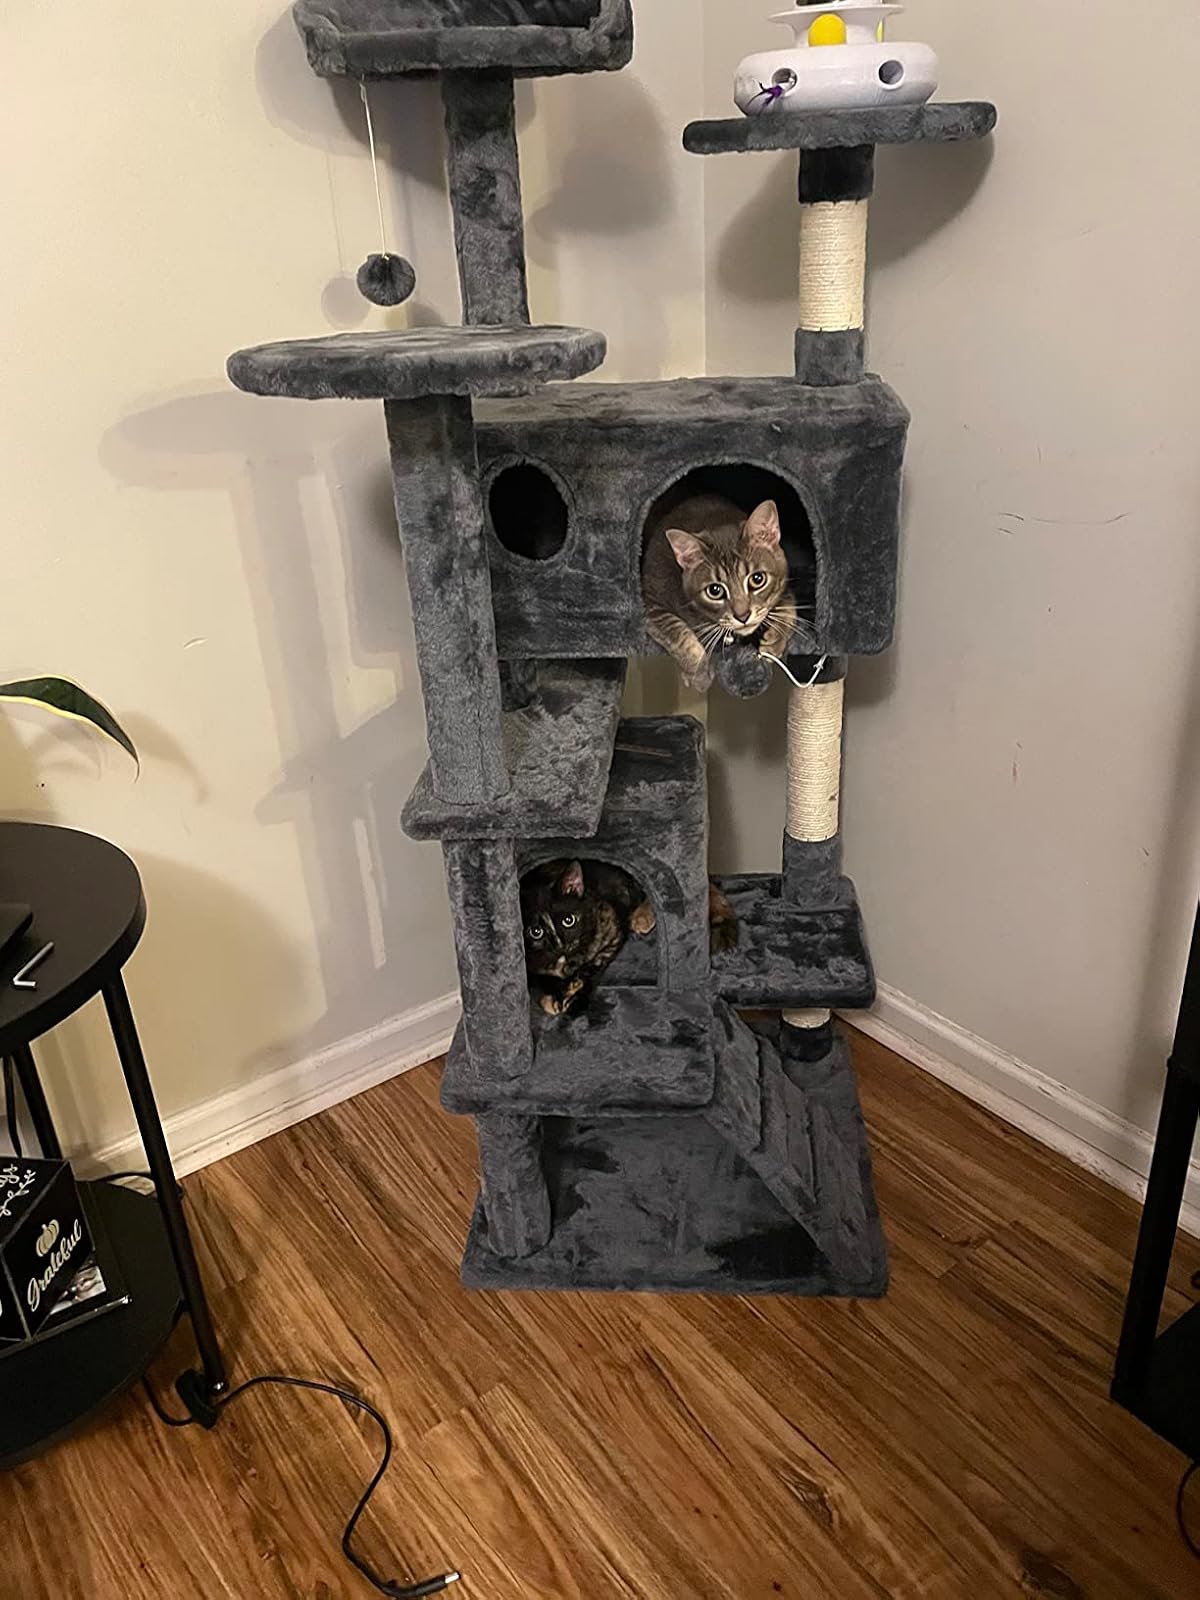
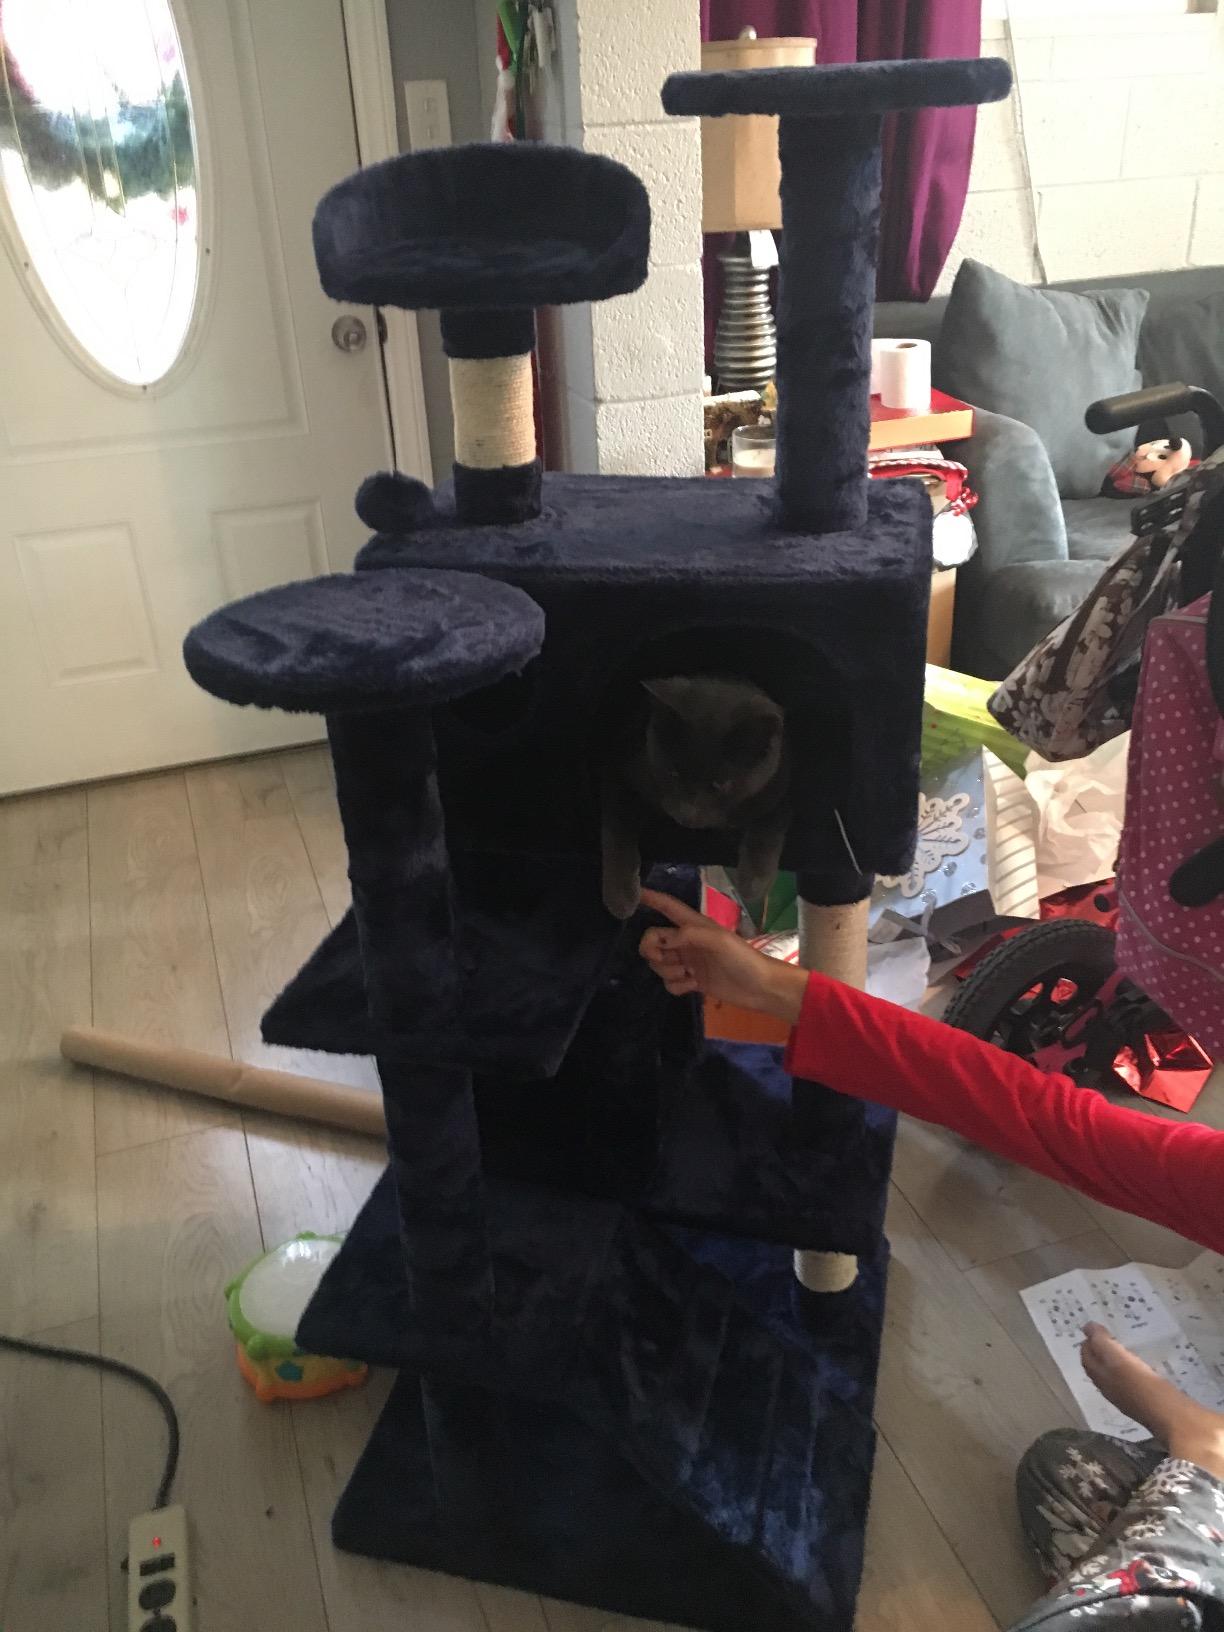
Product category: items_cat tree
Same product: no